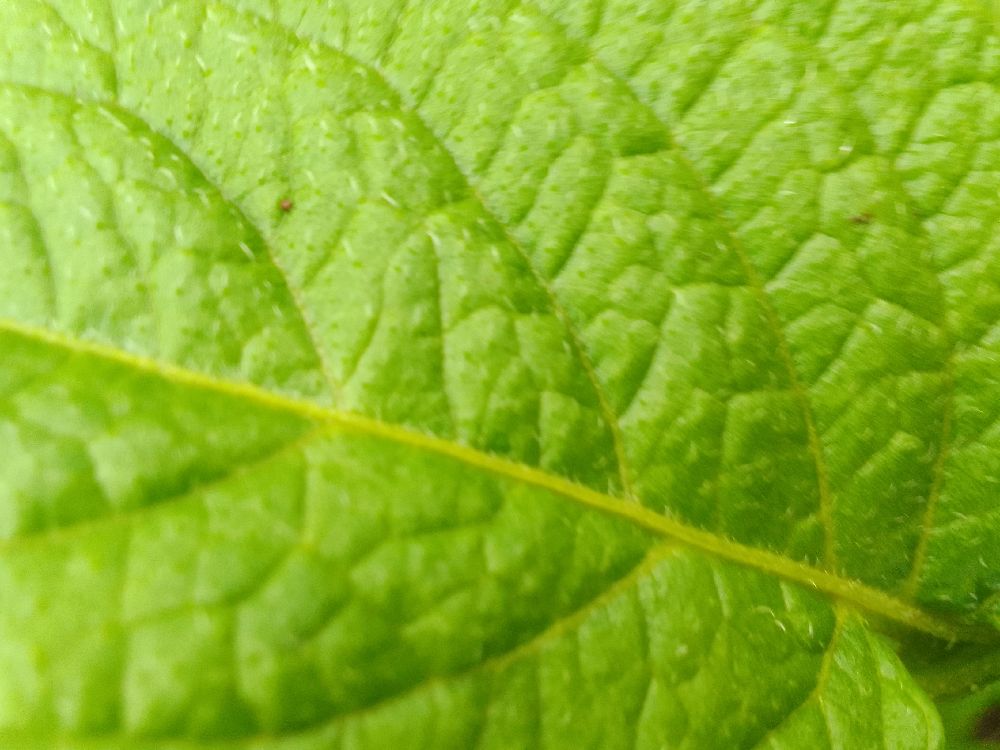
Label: Healthy